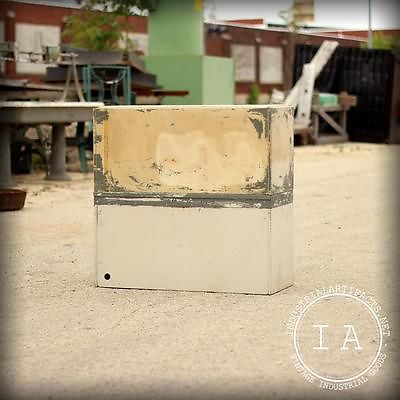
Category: cabinet